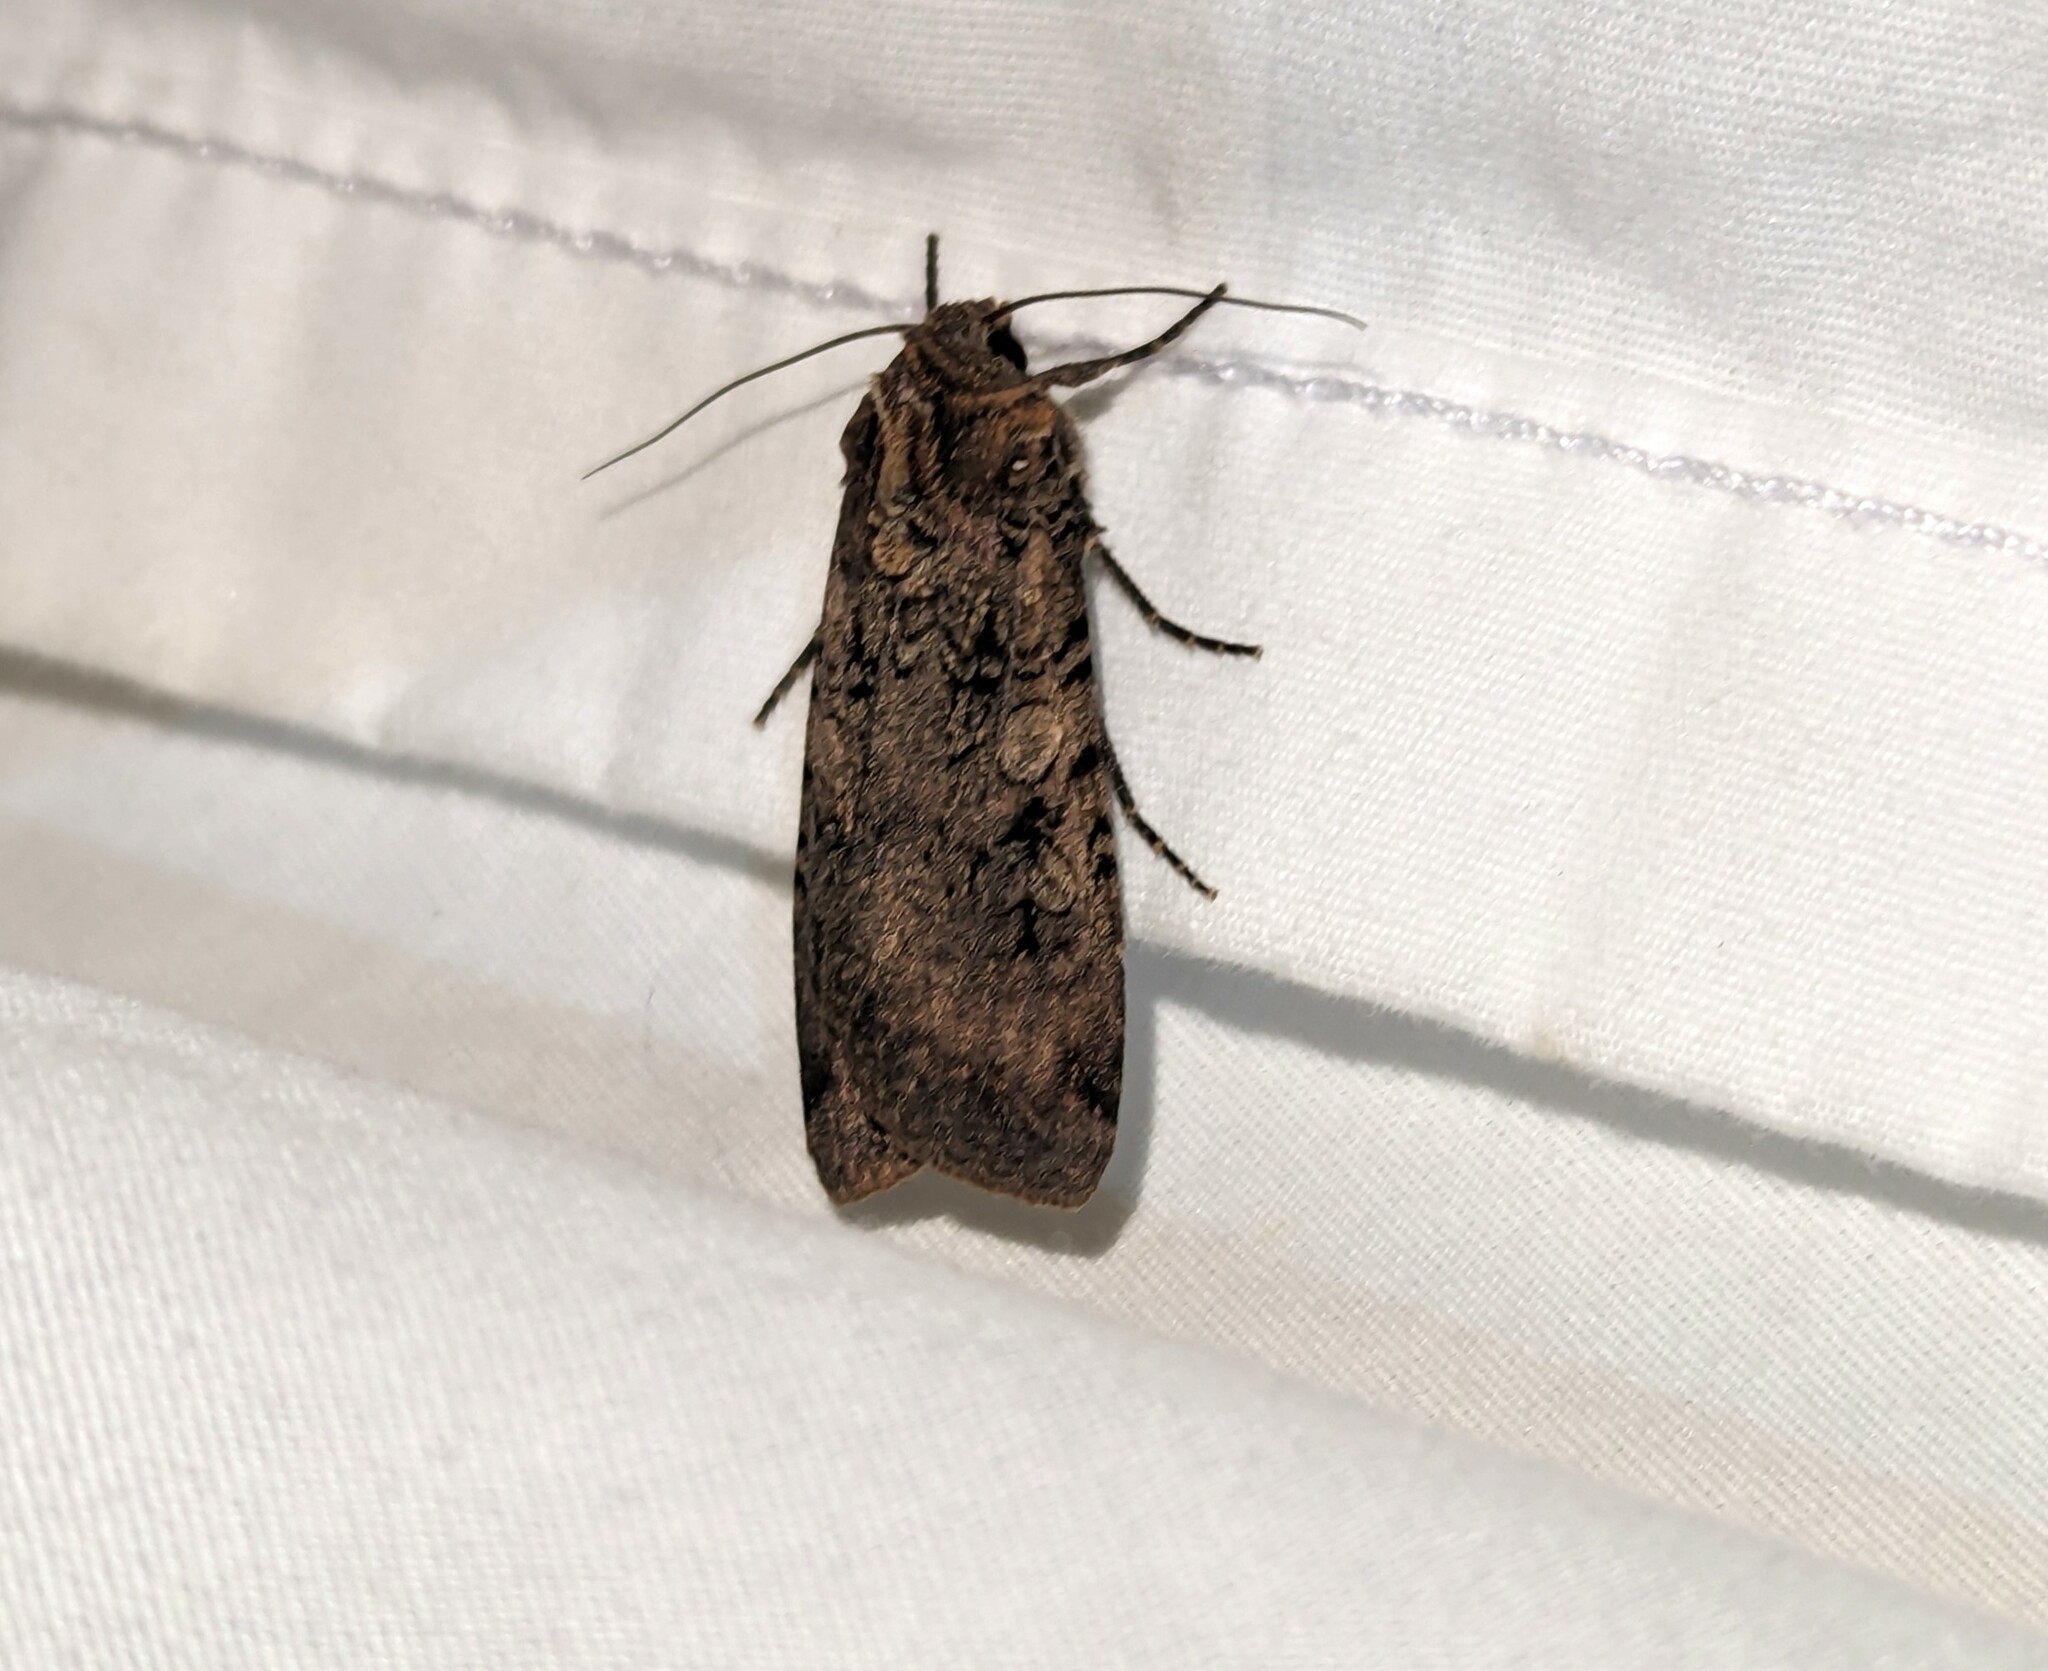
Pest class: cutworms